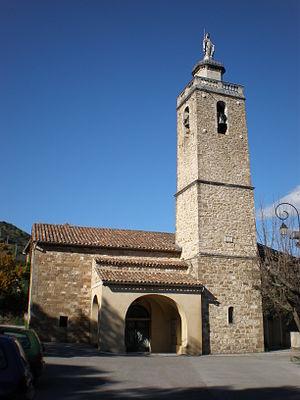
Église du sanctuaire Notre-Dame de Laval-Pradel (Gard)
Laval-Pradel est une commune française située dans le département du Gard, en région Occitanie.